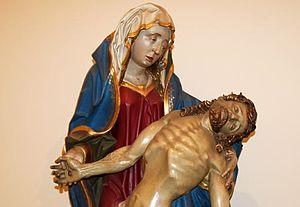
Pietà attribuée à Arnt van Tricht
Marie de Bourgogne, duchesse de Clèves est le deuxième enfant de Jean sans Peur et de Marguerite de Bavière. Elle est une sœur ainée de Philippe le Bon. Née à Dijon, elle devient la deuxième femme d'Adolphe Iᵉʳ de Clèves, comte de La Marck, en 1406, mais elle demeure à la cour de son père, à cause de différends concernant la dot, jusqu'en mai 1415. Elle devient duchesse de Clèves à partir de 1417, date à laquelle le comté de Clèves est érigé en duché par l'empereur Sigismond.